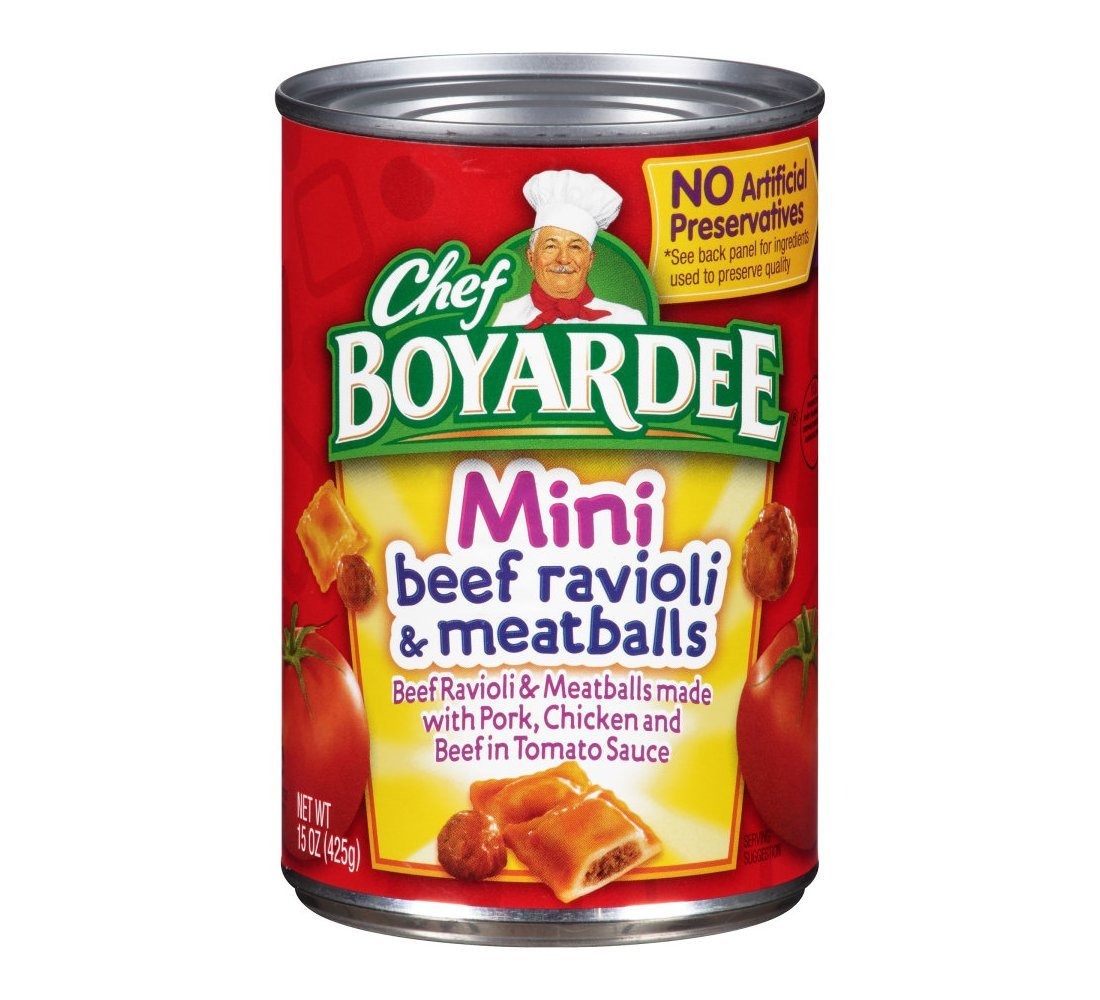
Item Name: Chef Boyardee Mini Ravioli with Meatballs, 15-Ounce (Pack of 24)
Bullet Point: Look! easy open top
Product Description: Chef Boyardee Mini Bites Beef Ravioli & Meatballs 15 oz (Pack of 24)
Value: 360.0
Unit: Ounce

Price: 1.94